Ewa Larsson

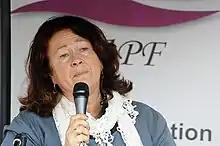

Ewa Larsson (born 1952) is a Swedish Green Party politician, social scientist and Waldorf schoolteacher. She served as a member of the Riksdag from the constituency Stockholms kommun from 1994 to 2002.